Shia Islam in Iraq

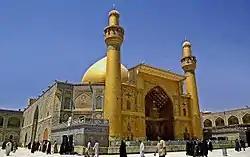
Imam Ali Mosque, Najaf. One of the holiest sites in Shia Islam.

Shia Islam in Iraq has a history going back to the times of Ali ibn Abi Talib, the first imam of Shia Islam and fourth caliph of Sunni Islam who moved the capital of the early caliphate from Medina to Kufa (or Najaf) two decades after the death of Muhammad. Shia Muslims are generally considered to constitute the majority of the Iraqi population with varying estimates over their percentages, such as a lower estimate reporting it to be between 55% and 60%, and a higher estimate ranging between 64% and 69% of the population of Iraq. Iraq is the location of the holy cities of Najaf and Karbala, pilgrimage sites for millions of Shia Muslims. Iraqi Shia Muslims belong to various ethnicities, although they all follow the Twelver sect, with the vast majority being Usuli and a small minority being Akhbari. Historically, there were practices of Isma'ilism among Musha'sha' Arabs, Zaydism among Kurds, and Ibrahimiyya among Turkmen, which all declined. The Twelver sect had always been dominant over the Shia Muslims of Iraq.